Gary M. Green

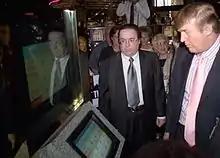
Gary Green and Donald Trump

By 1979, Green was working with casinos in Atlantic City, New Jersey. He patented a casino-management system based on customer relationships.